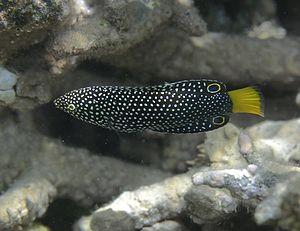
Un labre à queue jaune (Anampses meleagrides) juvénile à la Réunion.
Les Labridae, ou communément nommés les Labres, représentent une vaste famille de poissons avec plus de 500 espèces distinctes. Ils constituent la deuxième plus grande famille des poissons marins et la troisième plus importante famille de l'ordre des Perciformes.
Anampses est un genre de poissons téléostéens, de la famille des labridae.
L'île de La Réunion est un département d'outre-mer français situé dans le sud-ouest de l'océan Indien.